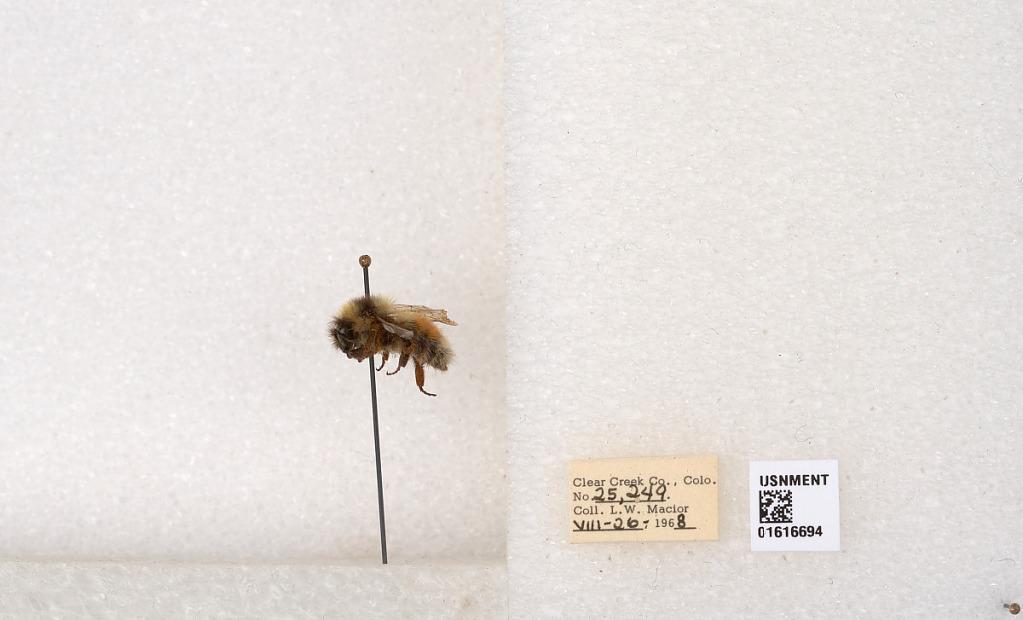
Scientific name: Bombus (Pyrobombus) sylvicola Kirby
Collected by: L. Macior
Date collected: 1968-8-26
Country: United States
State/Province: Colorado
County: Clear Creek
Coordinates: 39.6891, -105.644